Answer in natural language. Considering the relative positions, is scenic landscape wall decor photo above or below open cardboard box? Choose between the following options: above or below
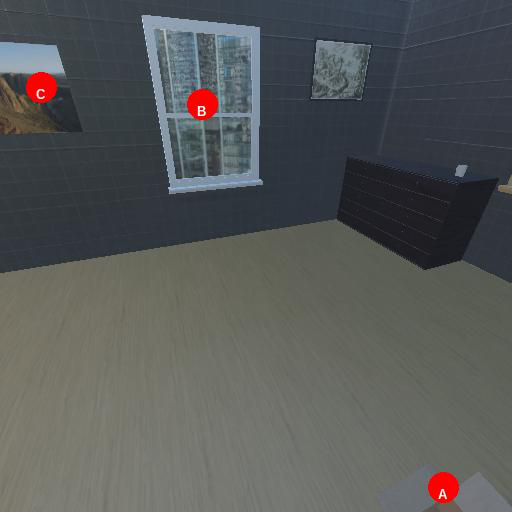
<answer>above</answer>